Saint-Dizier-la-Tour

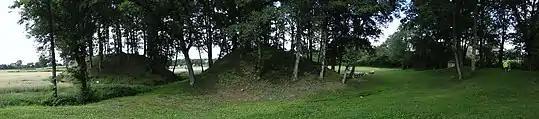
Panorama of the Feudal Mottes in Saint-Dizier-La-Tour

The small motte, which had also been burned down, contained more modest remains in much smaller numbers. But amongst them was a small hand-bell which is thought to have been used by a lookout to alert a toll collector, and may confirm the motte’s role as a watchtower and toll station.